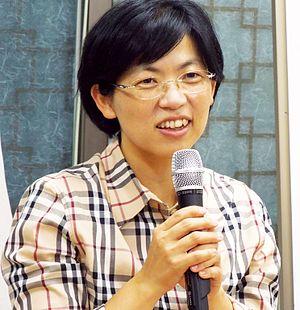
Les élections législatives sud-coréennes de 2012 se sont déroulées en Corée du Sud le 11 avril 2012. Elles visent à renouveler les 300 députés de l'Assemblée nationale, chambre unique du Parlement, pour un mandat de quatre ans.
L'élection présidentielle sud-coréenne de 2012 a eu lieu en Corée du Sud le 19 décembre 2012. Elle a permis d'élire le successeur du président Lee Myung-bak qui ne peut pas se représenter. Cette élection consiste en un duel entre les deux principaux candidats, Park Geun-hye du Parti de la nouvelle frontière, la fille de l'ancien président Park Chung-hee, et Moon Jae-in du Parti démocrate unifié. Mais la campagne a été longtemps marquée par la candidature d'un indépendant, Ahn Cheol-soo qui s'est finalement retiré pour éviter une dispersion des voix de l'opposition.
Lee Jung-hee est une femme politique sud-coréenne, avocate, féministe et militante des droits humains. Elle a été élue député à l'assemblée nationale, la Gukhoe lors des élections de 2012. Elle est la candidate du Parti progressiste unifié à l'élection présidentielle de 2012.